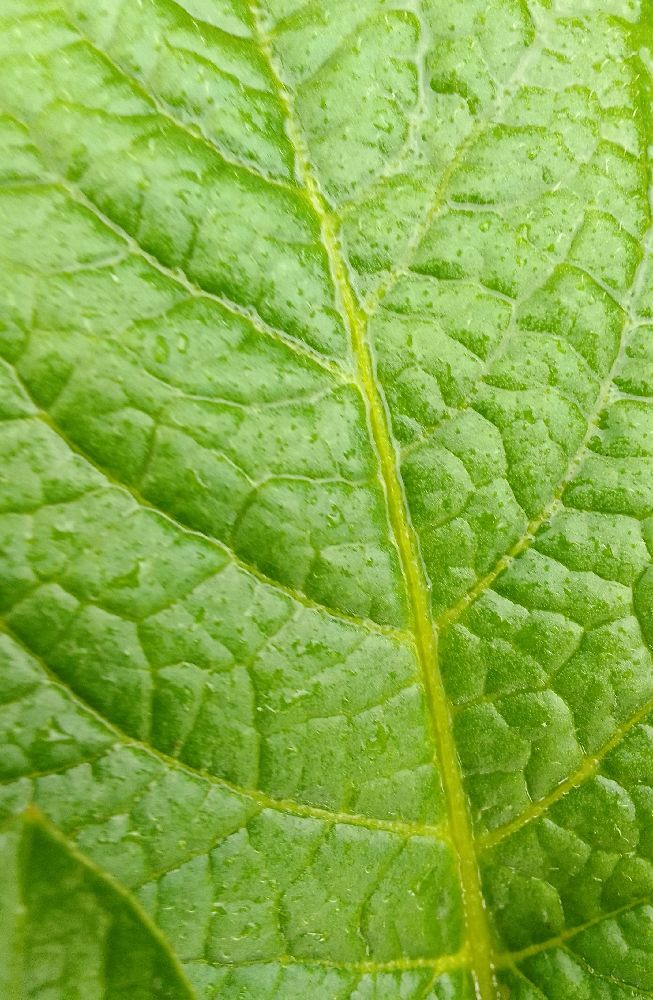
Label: Healthy